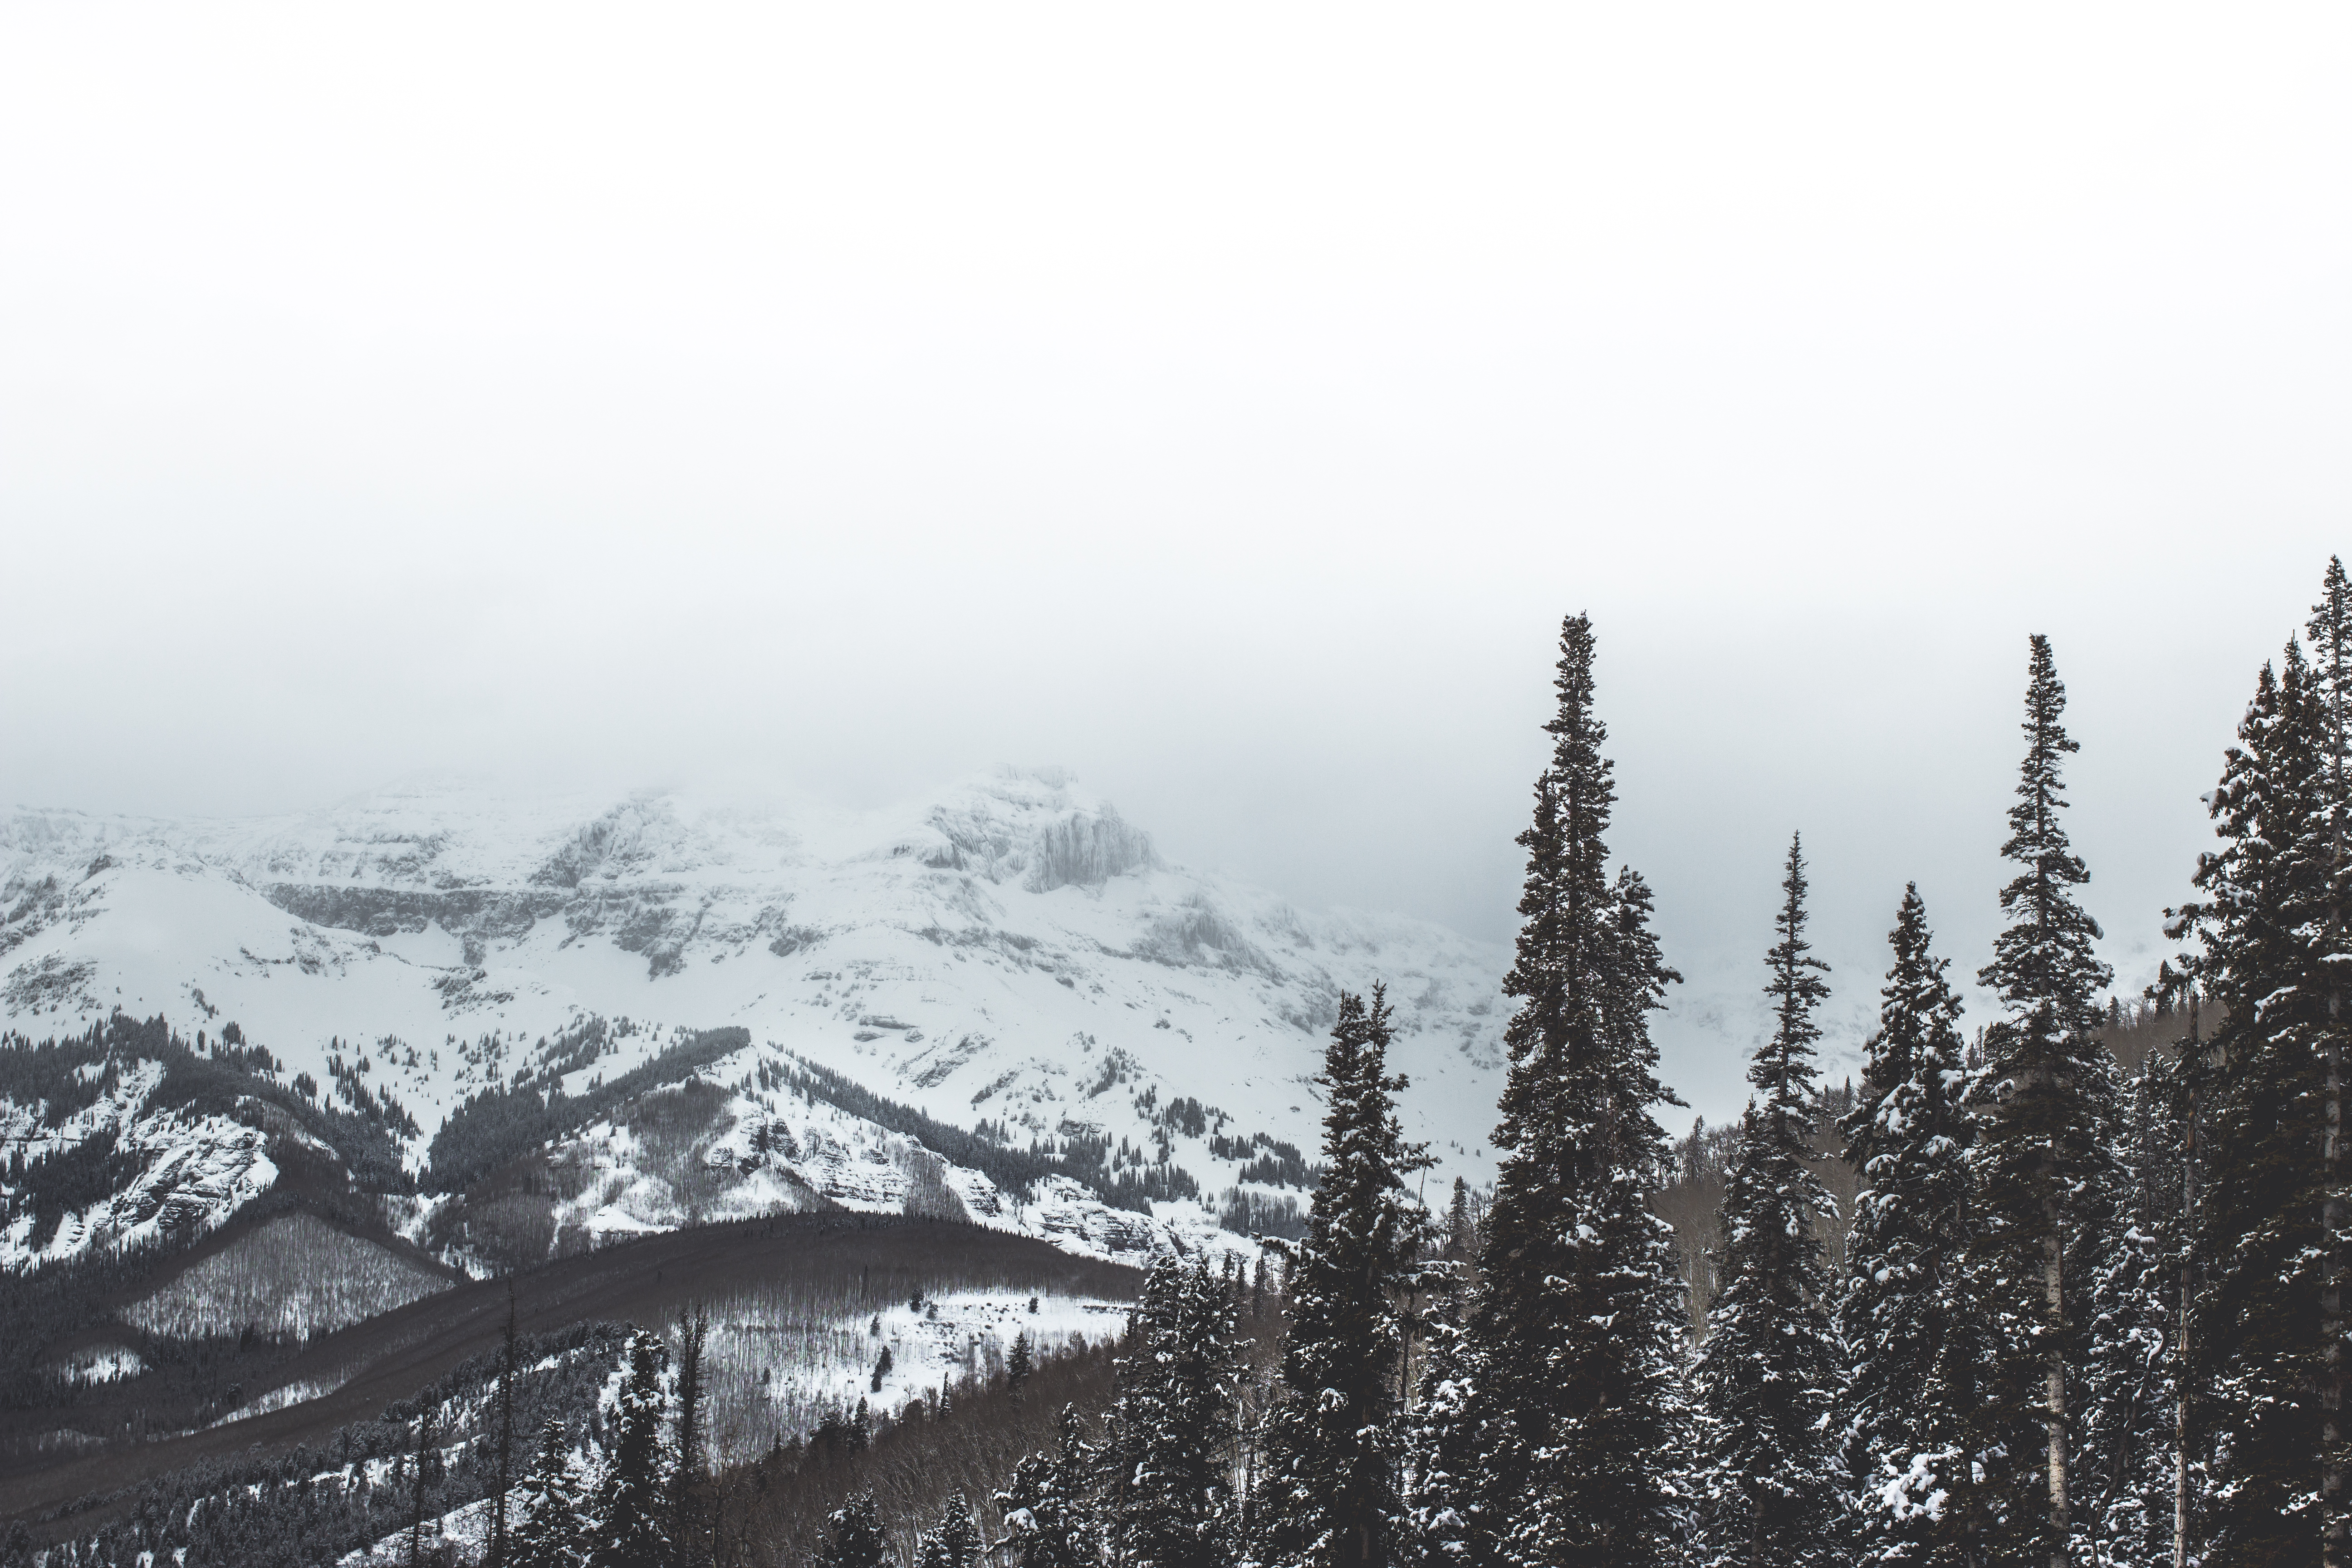
tree, forest, wilderness, mountain, snow, winter, cloud, mountain range, weather, fir, season, ridge, spruce, atmospheric phenomenon, mountainous landforms, geological phenomenon